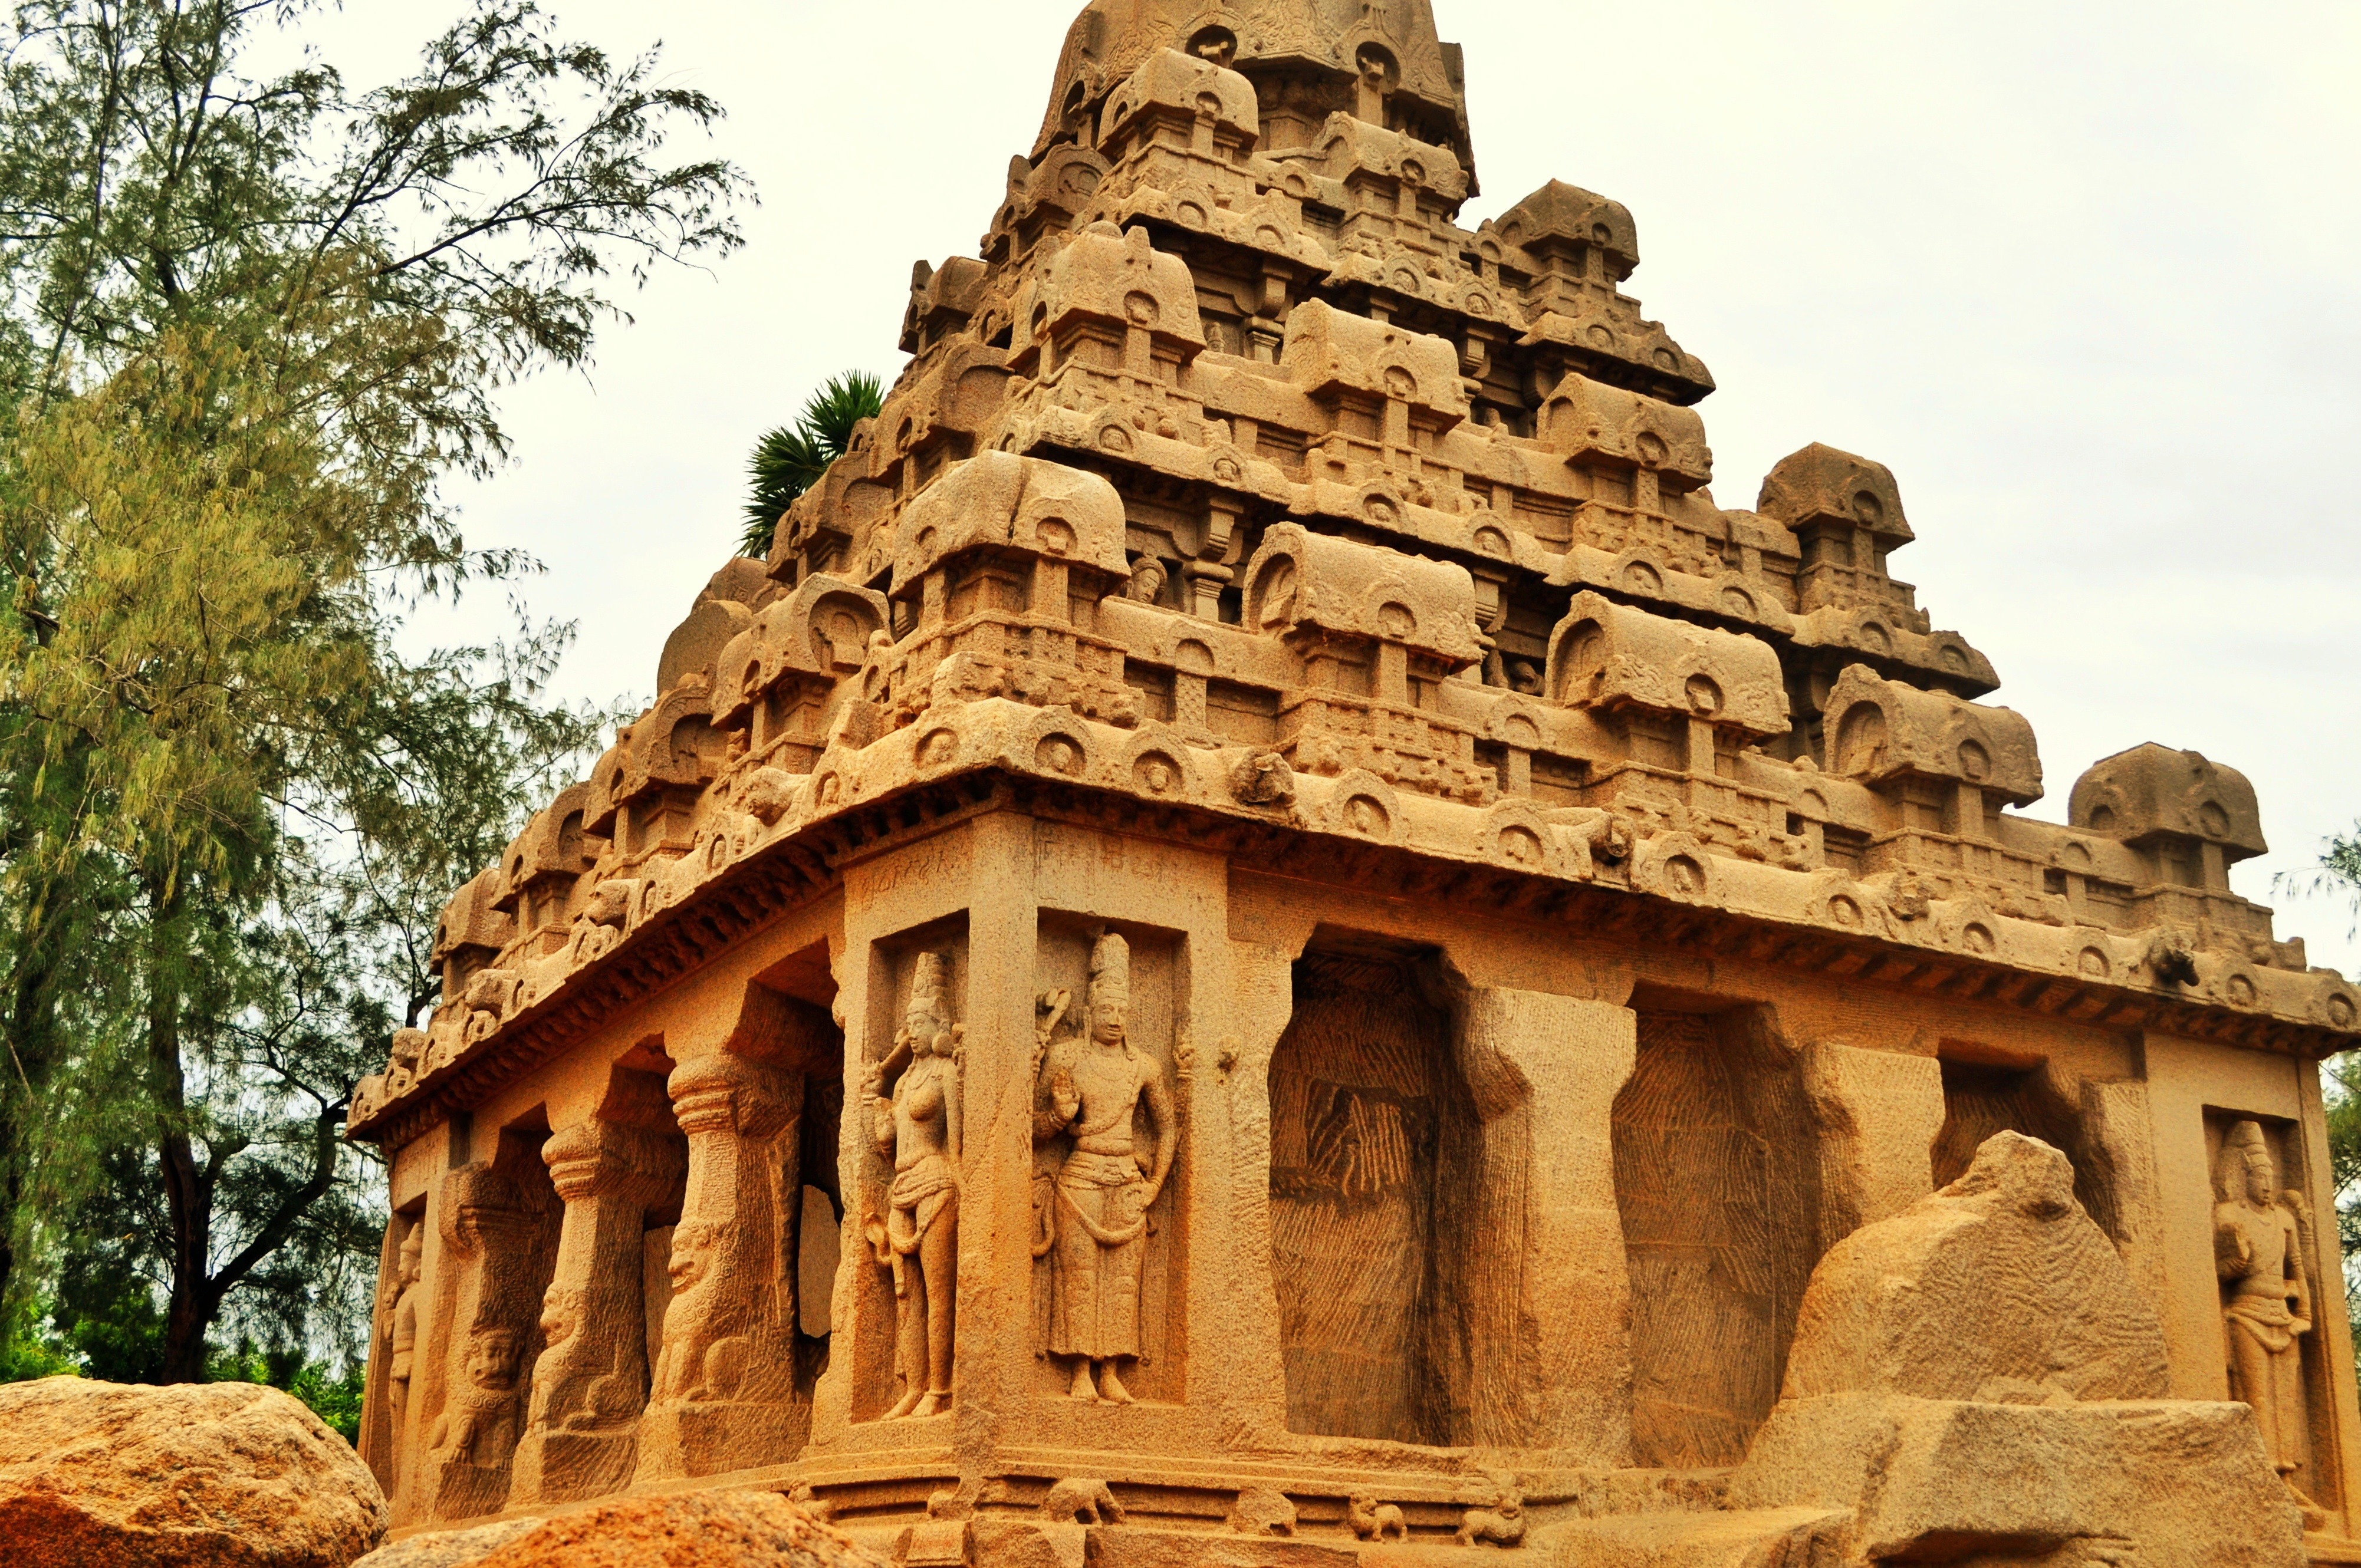
architecture, building, brown, ancient, rocky, historic, place of worship, spiritual, rocks, religious, structures, stones, temple, faith, ruins, gods, sacred, carving, stonework, temples, indian, traditional, masonry, goddess, wat, hinduism, archaeological site, unesco world heritage site, worshipping, hindu temple, historic site, ancient history, ancient greek temple